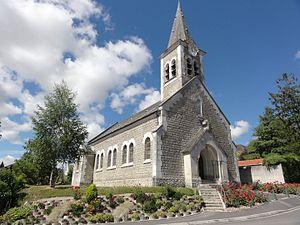
Évergnicourt (Aisne) église Saint-Pierre
Évergnicourt est une commune française située dans le département de l'Aisne, en région Hauts-de-France.